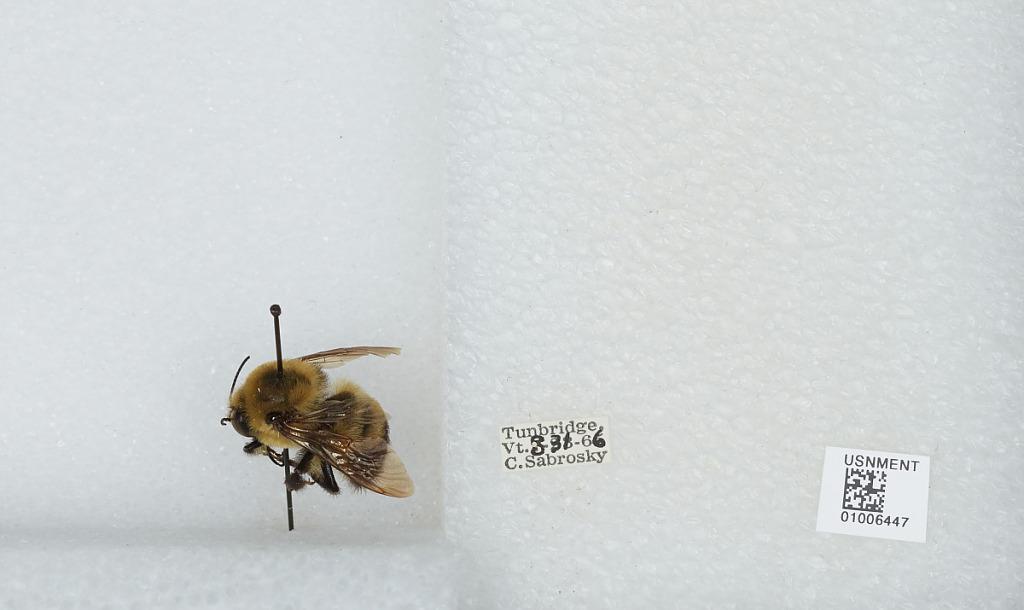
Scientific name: Bombus (Separatobombus) griseocollis (De Geer)
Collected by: C. Sabrosky
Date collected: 1966-3-31
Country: United States
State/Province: Vermont
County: Orange
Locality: Tunbridge
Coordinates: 43.8908, -72.4911